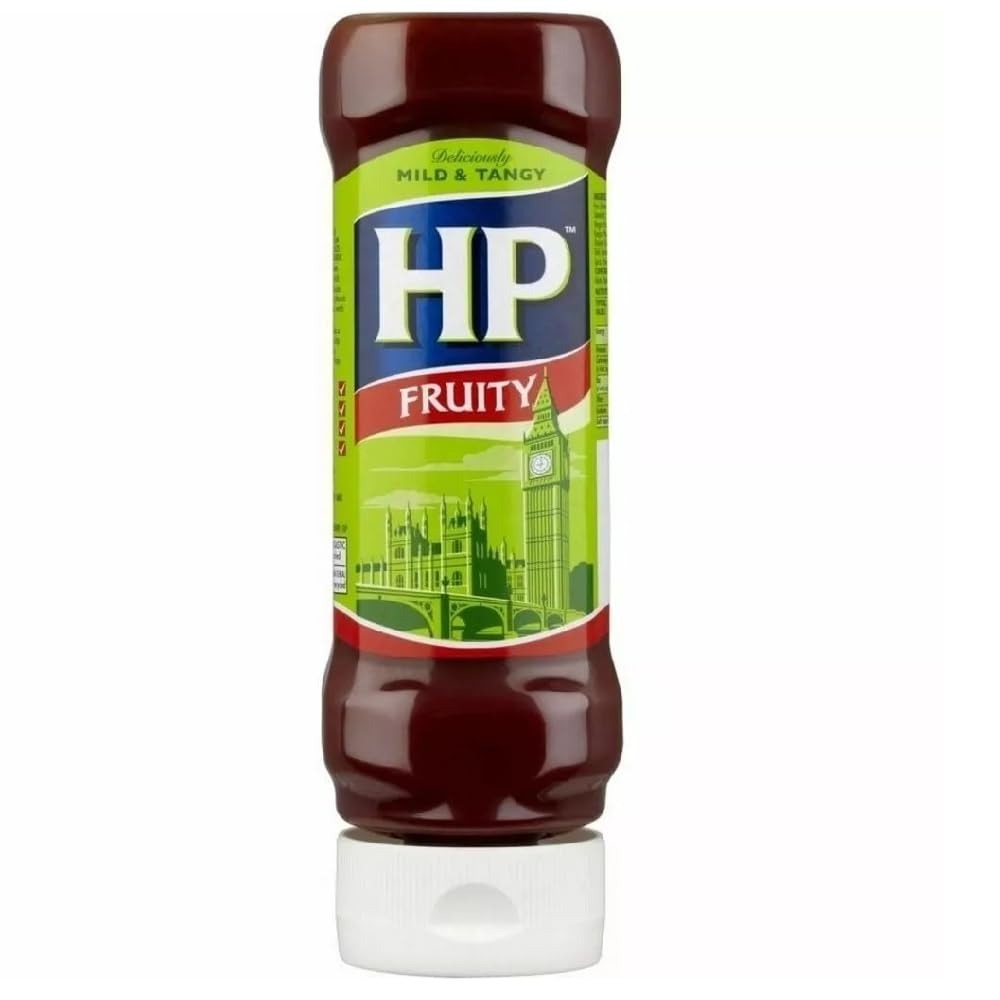
Item Name: HP Fruity Sauce 470g
Bullet Point 1: HP Fruity Brown Sauce, the mild and tangy sensation that will elevate your taste buds to new heights. This iconic sauce combines the perfect balance of fruity sweetness and tanginess, creating a mixture of flavours that will delight your palate.
Bullet Point 2: Made with a secret blend of fruits, spices, and vinegar, it delivers a unique taste experience that is both mild and tangy. Whether you're drizzling it over your favourite breakfast items or using it as a dipping sauce for fries and samosas, HP Fruity Brown Sauce adds a delightful touch to any dish.
Bullet Point 3: Its smooth and velvety texture enhances the flavours of sausages, bacon sandwiches, pies, pasties, and cheese platters.
Bullet Point 4: Experience the harmony of mild sweetness and tangy zest with every drop of HP Fruity Brown Sauce.
Bullet Point 5: Elevate your meals to a new level of deliciousness and discover the irresistible taste that has made HP a favourite for generations.
Product Description: HP Fruity Brown Sauce, the mild and tangy sensation that will elevate your taste buds to new heights. This iconic sauce combines the perfect balance of fruity sweetness and tanginess, creating a mixture of flavours that will delight your palate.
Value: 16.58
Unit: Ounce

Price: 17.44